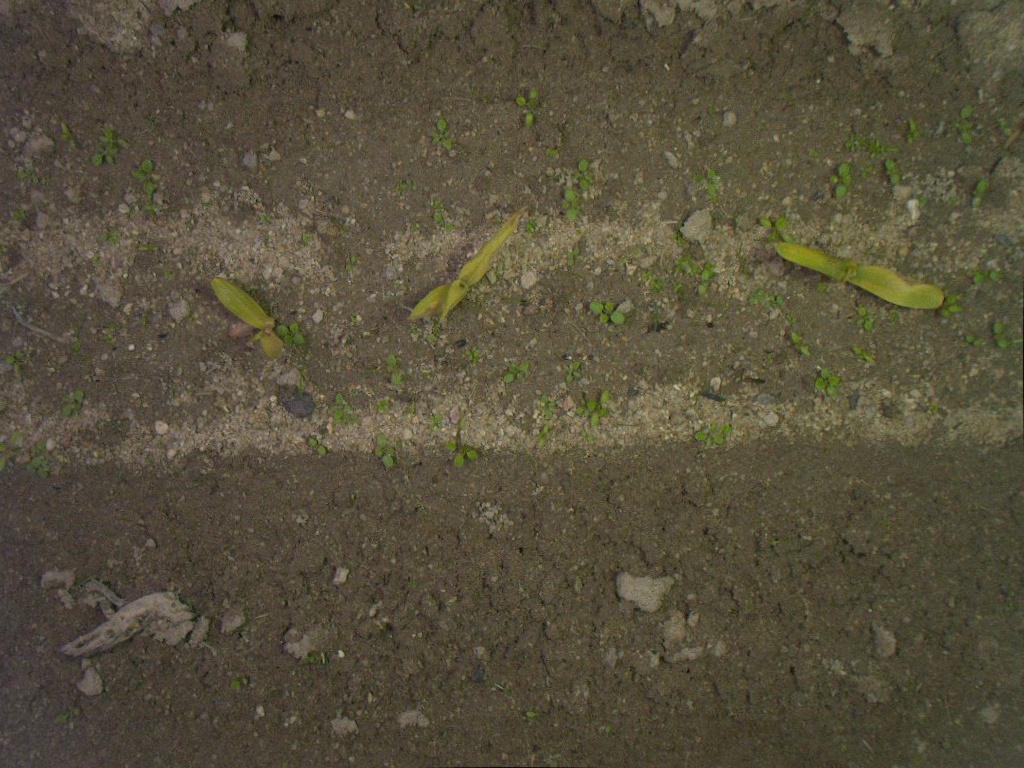
Crop: maize
Objects: maize, maize, maize